Lorraine (TV programme)

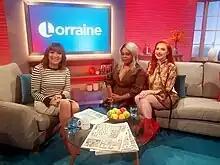
Photo of host Kelly with guests on the set of "Lorraine" in 2018

In April 2018, and along with the rest of ITV Breakfast, "Lorraine" began broadcasting from BBC Studioworks' Television Centre. The move was as a result of the proposed redevelopment of The London Studios; however in October 2018, it was announced that ITV would not be returning to the South Bank.